John Wynne (sound artist)

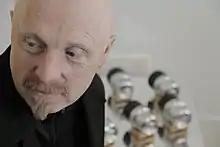
John Wynne

John Wynne (born 1957) is a Canadian/British artist and professor emeritus of sound art. Wynne is known primarily for his sound-based installation works.